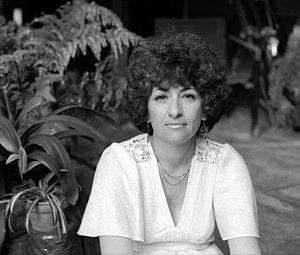
Barbara Myerhoff, née à Cleveland le 16 février 1935 et morte à Burbank le 7 janvier 1985, est une anthropologiste et réalisatrice de films américaine, fondatrice du Centre d'anthropologie visuelle à l'université de Californie du Sud.